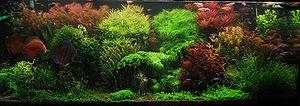
L’aquascaping est une forme d'art dans l'aquariophilie qui consiste à organiser et moduler les différents éléments du décor d'un aquarium
Un aquarium est un réservoir rempli d'eau dans lequel vivent des animaux et/ou des plantes aquatiques, par exemple des poissons, des mollusques, des crustacés, des tortues aquatiques ou des coraux, ainsi que des algues, mais aussi de nombreux microorganismes invisibles à l'œil nu.
Les aquariums communautaires sont des aquariums conçus pour contenir plusieurs espèces de poissons. Le but est de rassembler des poissons et autres organismes aquatiques qui sont compatibles, tout en utilisant leurs différentes couleurs et leurs comportements pour ajouter de la valeur, de l'intérêt et du divertissement. Le nombre et le choix des poissons est limité seulement par la taille du bac si l'aquariophile ne cherche pas à reconstituer un milieu géographique précis.